William Bruce (architect)

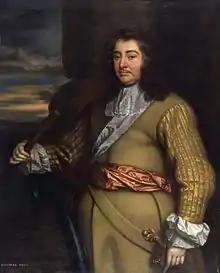
General George Monck, painted 1665–1666 from the studio of Sir Peter Lely

In 1659, Bruce acted as a messenger between General Monck, Cromwell's commander-in-chief in Scotland, and the exiled King Charles II. A passport survives, issued to Bruce by Monck in September 1659, and giving him permission to remain in Scotland until his "returne to Holland," and it appears that the messages he brought from Charles persuaded Monck to march his army to London, a decisive event in the Restoration. The nature of their communications is not known, although it would appear that Moray selected him for the task. Sir Robert Douglas stated that Bruce "painted the distress and distractions" of Scotland before the General, and suggested to him "the glory that would be acquired in restoring the royal family."